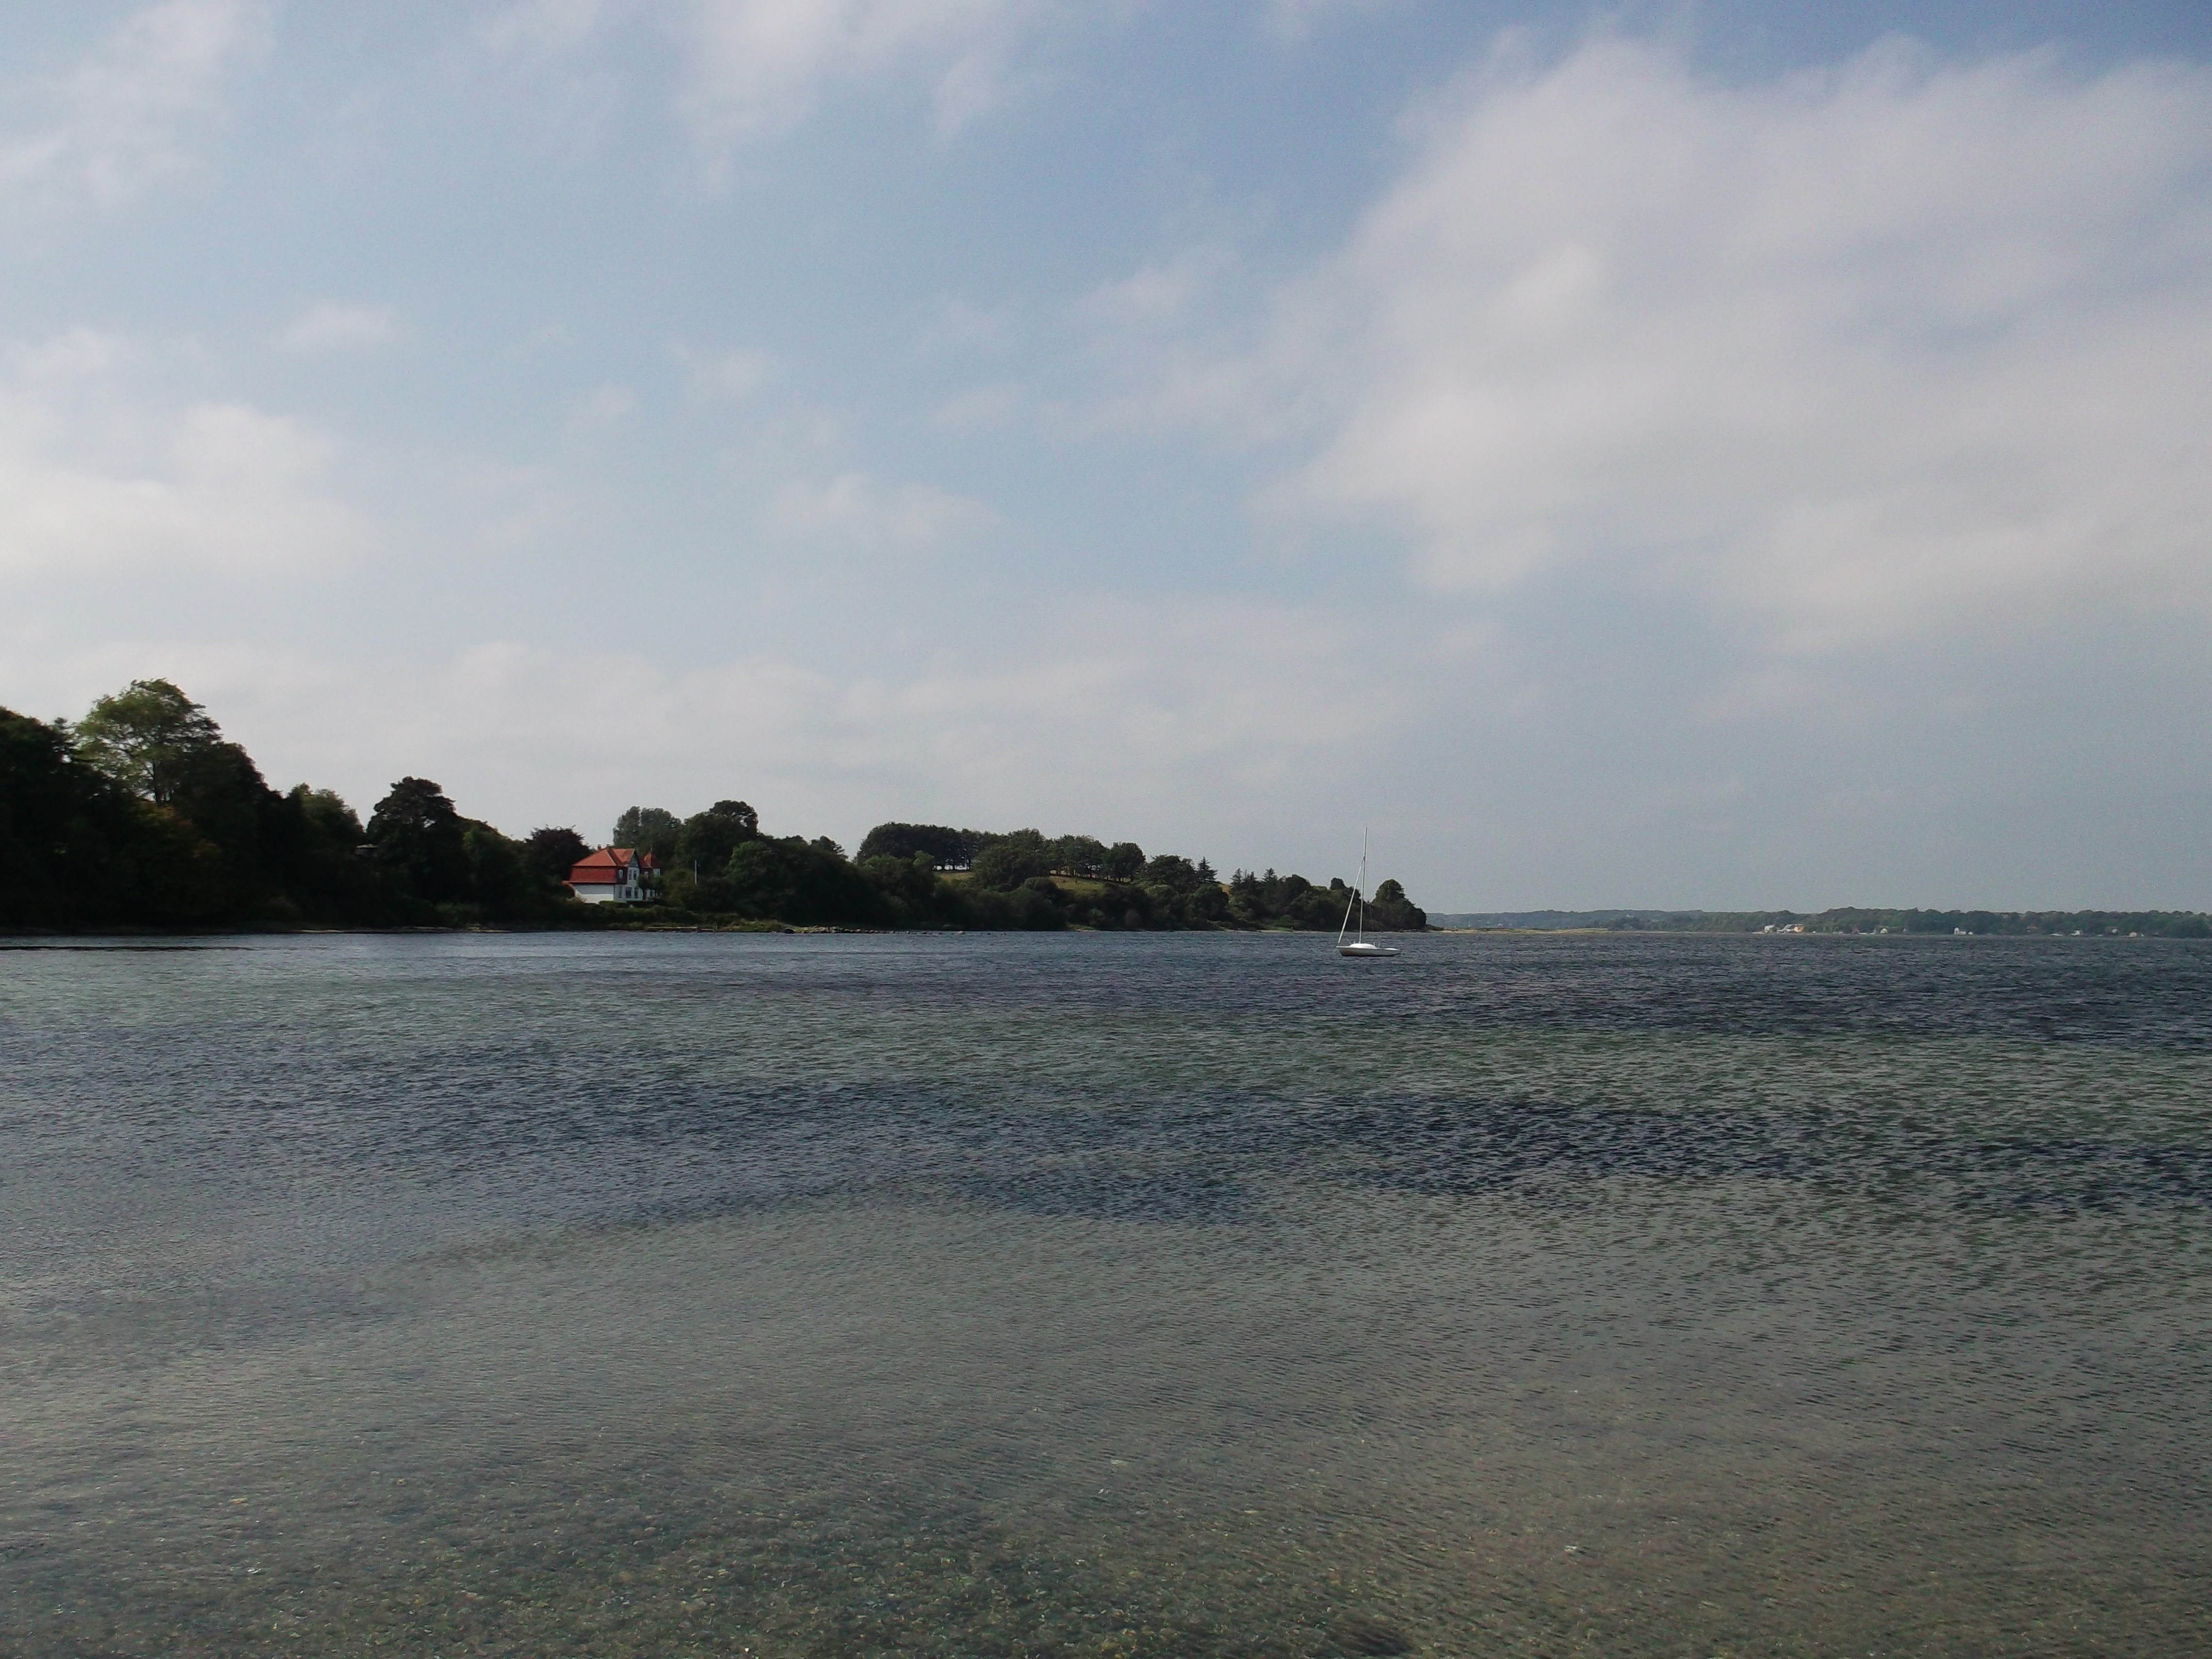
beach, sea, coast, tree, water, ocean, horizon, cloud, sky, shore, lake, river, inlet, calm, bay, island, reservoir, waterway, body of water, headland, bank, denmark, loch, baltic sea, promontory, holnis, coastal and oceanic landforms